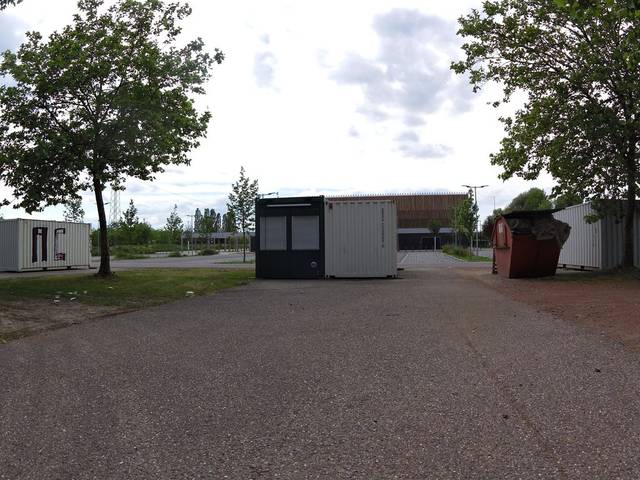
Region: Germany
Coordinates: 48.336, 7.848